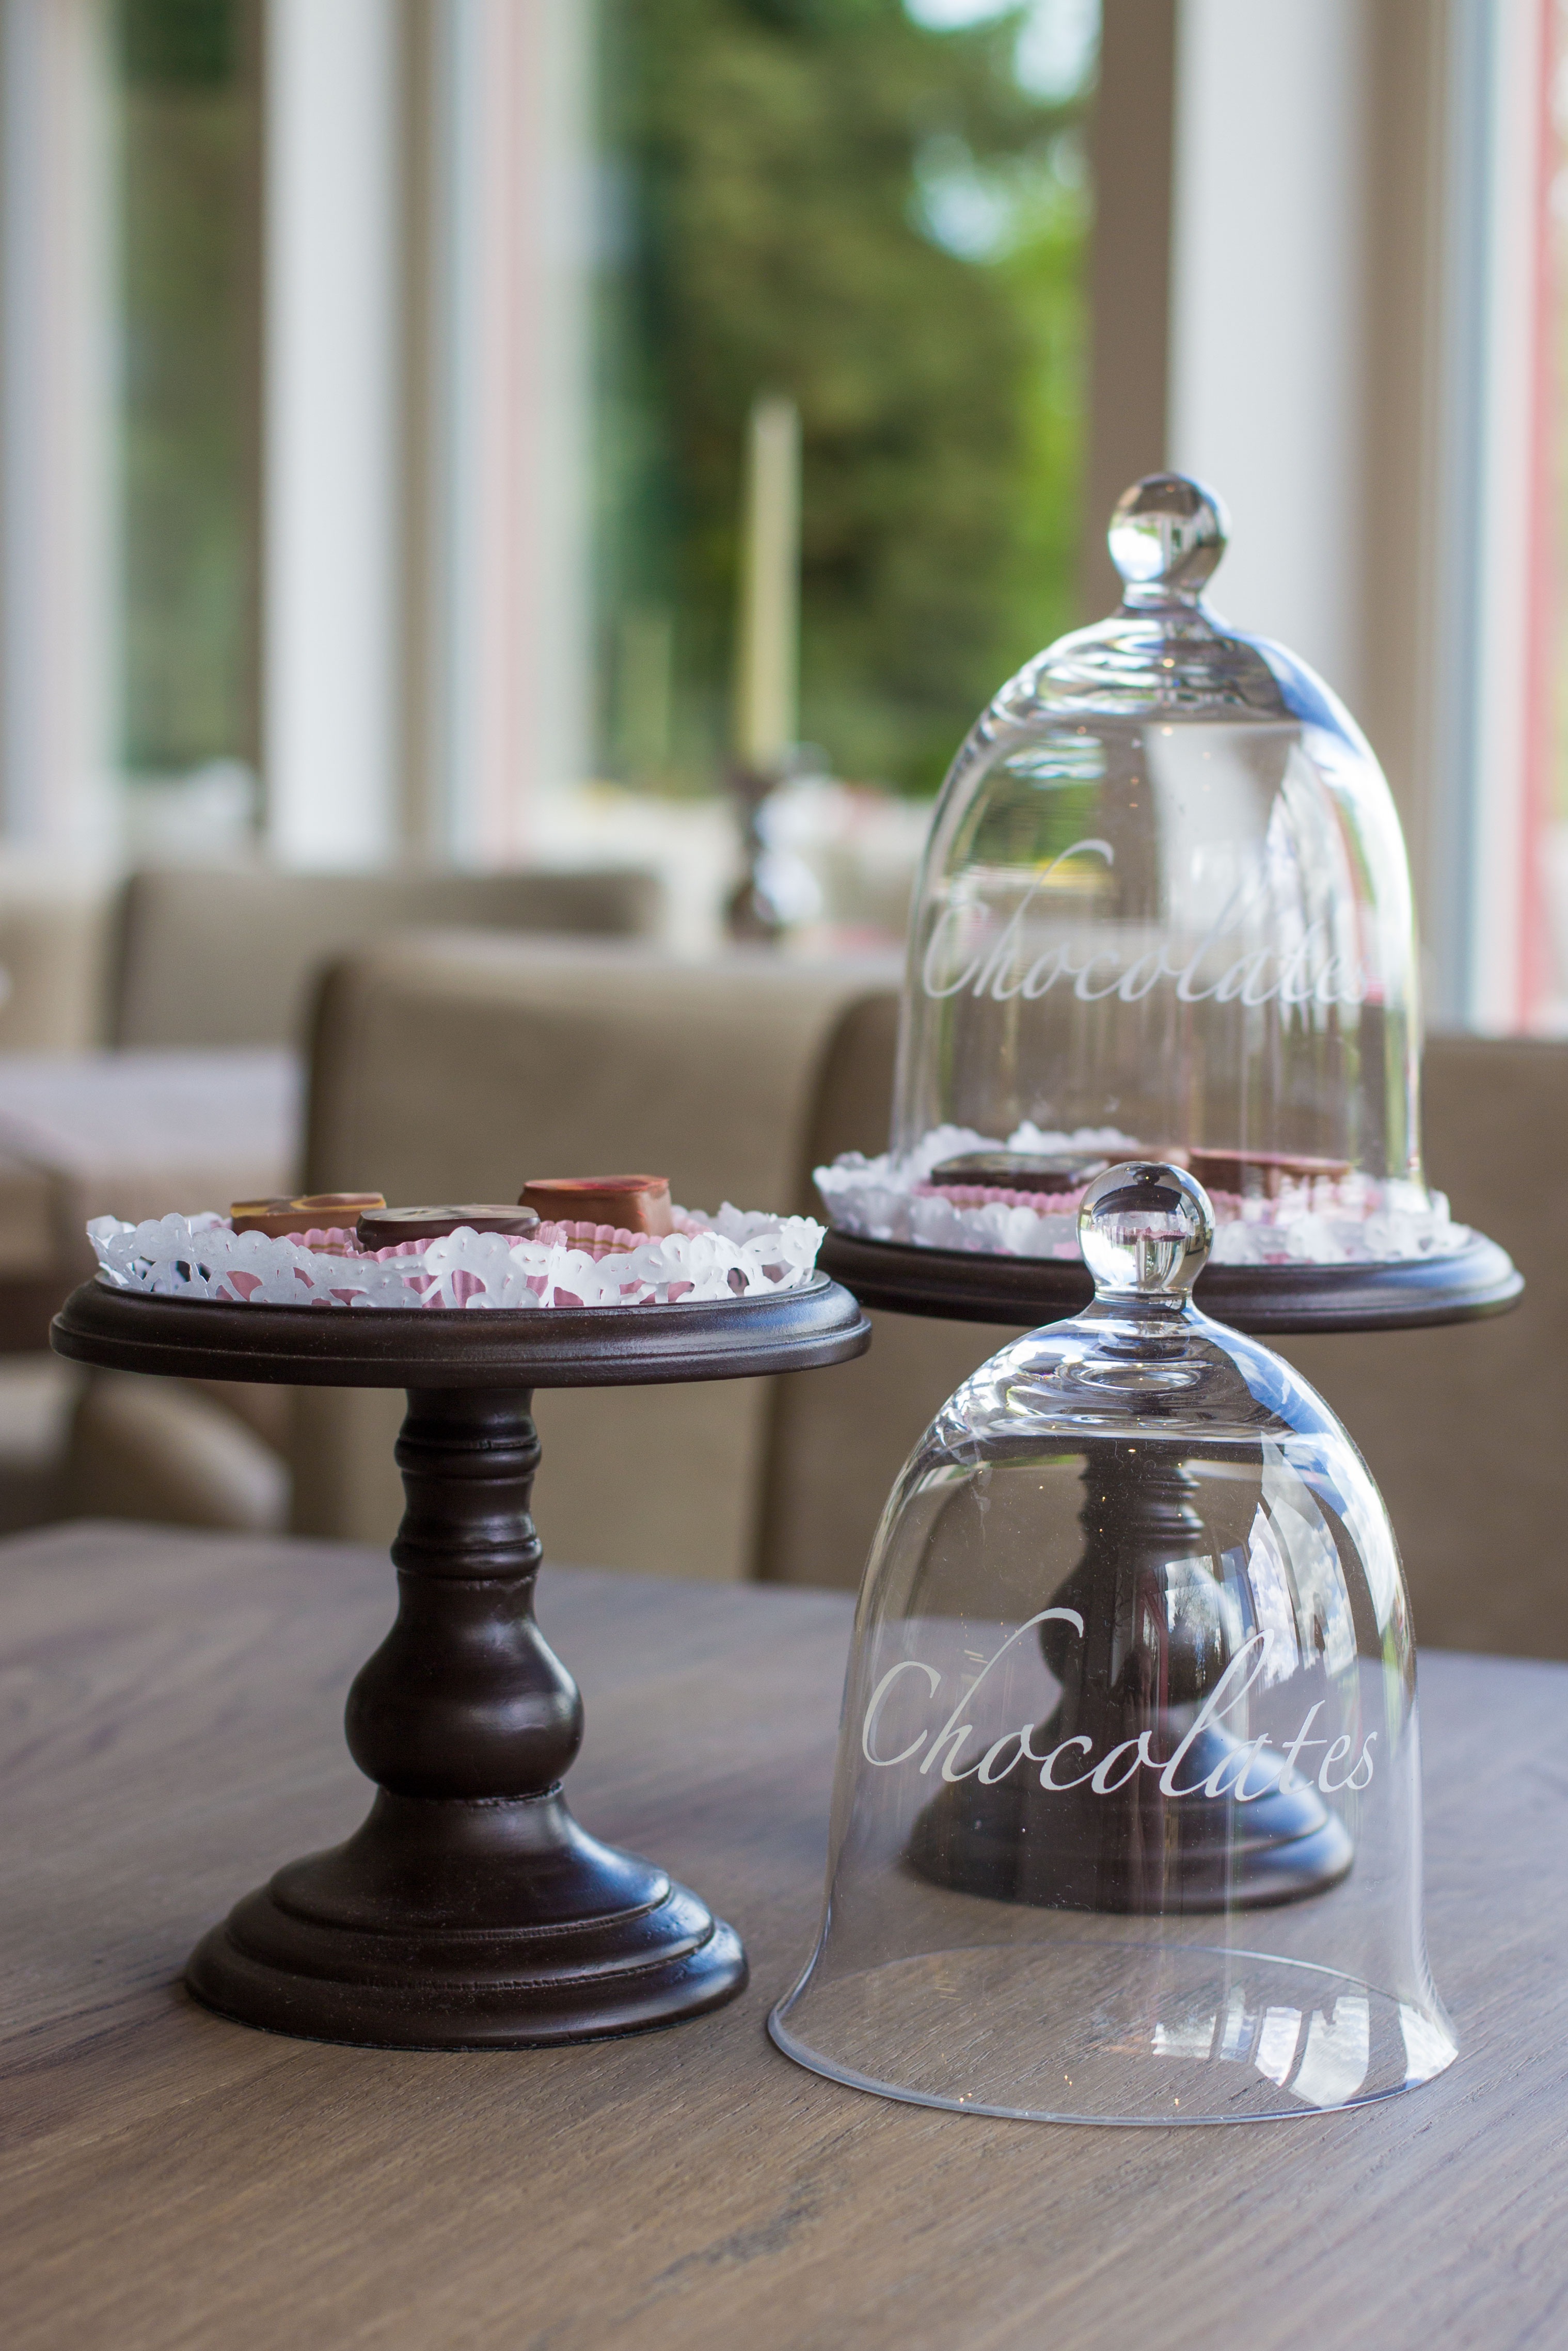
table, cafe, glass, restaurant, furniture, chocolate, gourmet, lighting, wine glass, candy, sweetness, chocolatier, confectionery, nibble, chocolates, calorie bomb, etagere, fine chocolates, confiserie, chocolate praline, drinkware, chocolate confectionery